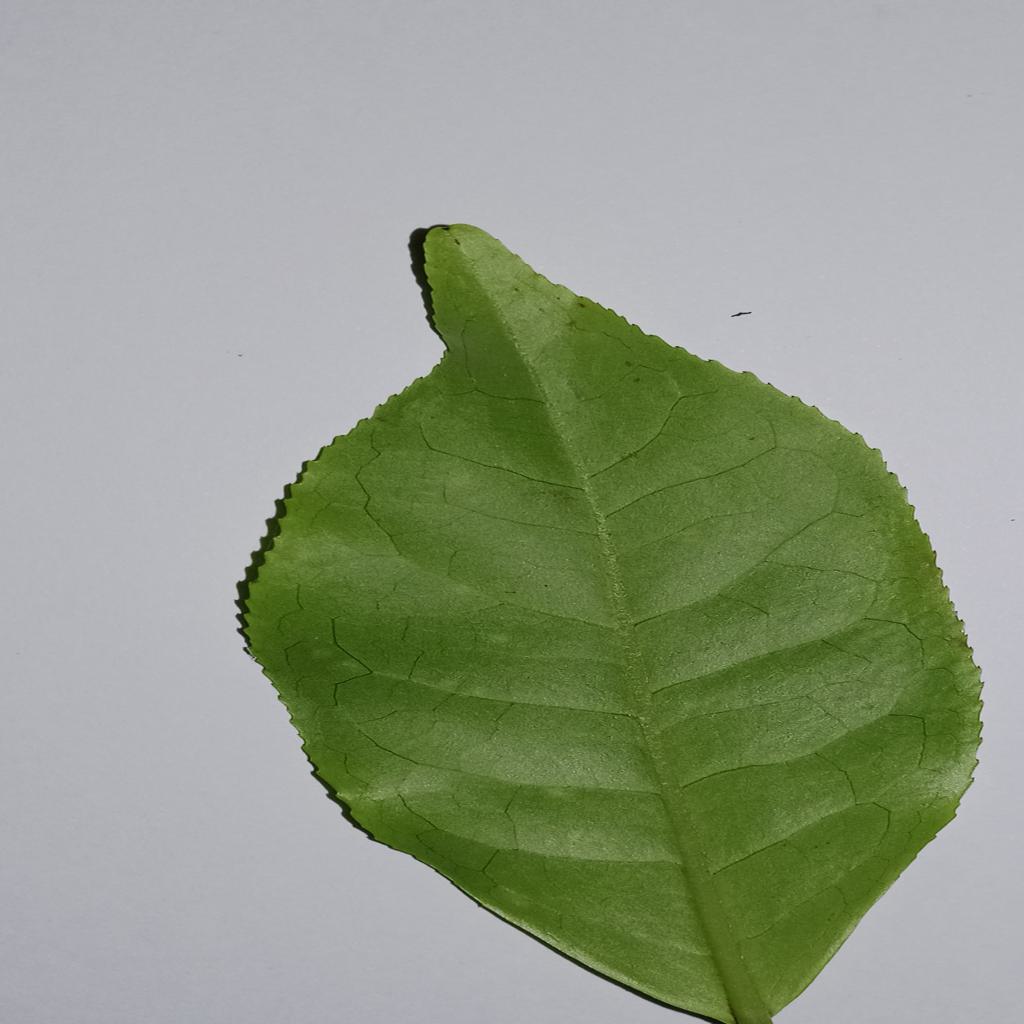
Label: Healthy